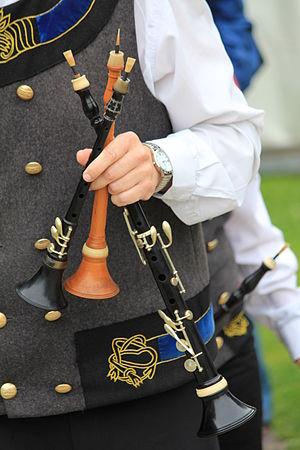
Le Bagad An Hanternoz de Dol-de-Bretagne lors de l'épreuve d'été du championnat national de bagadoù de 2eme division, organisé dans le cadre du Festival interceltique de Lorient, France.
Un bagad [baɡad] est un ensemble musical de type orchestre, inspiré à l'origine du pipe band écossais, interprétant des airs le plus souvent issus du répertoire traditionnel breton. Il est composé de trois pupitres : bombarde, cornemuse écossaise et percussions. Le pupitre percussions comporte toujours des caisses claires écossaises, complétées par diverses percussions non traditionnelles selon l'importance et l'identité musicale du groupe.
La bombarde est un instrument de musique à vent à anche double de la famille des hautbois, employé dans la musique ancienne et la musique bretonne. Le mot « bombarde » provient du latin bombus, signifiant « bourdonnement » ou « bruit sourd ».